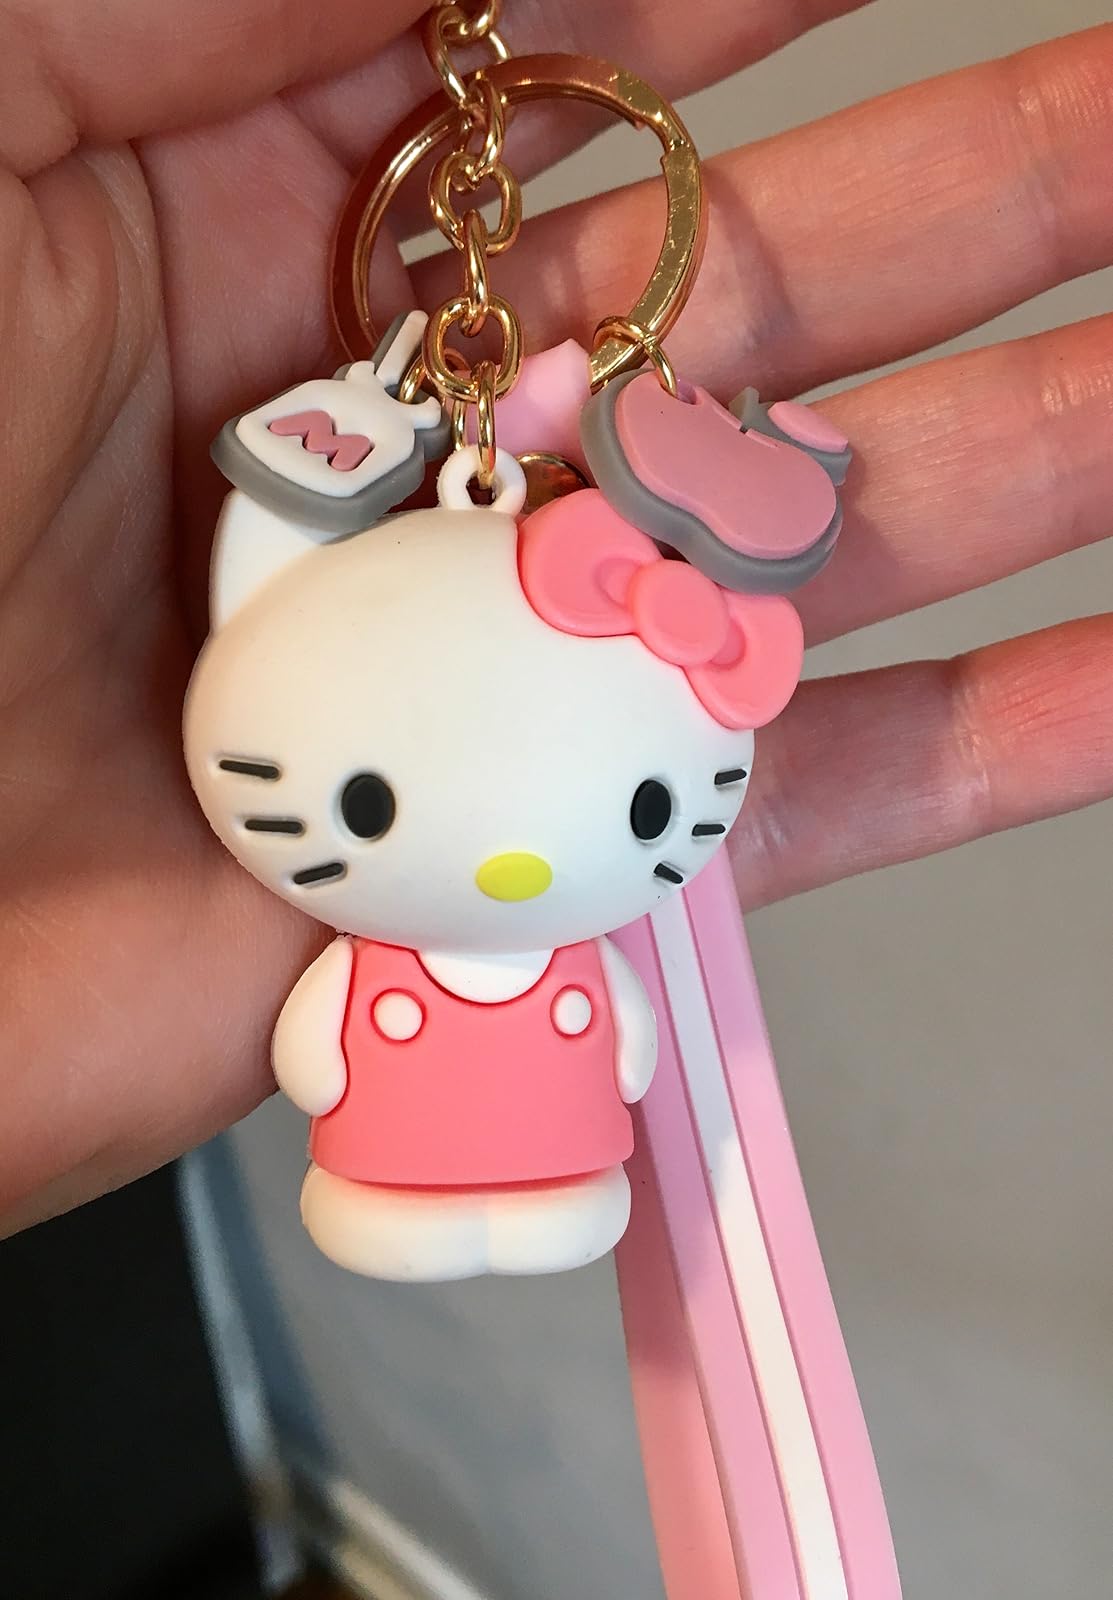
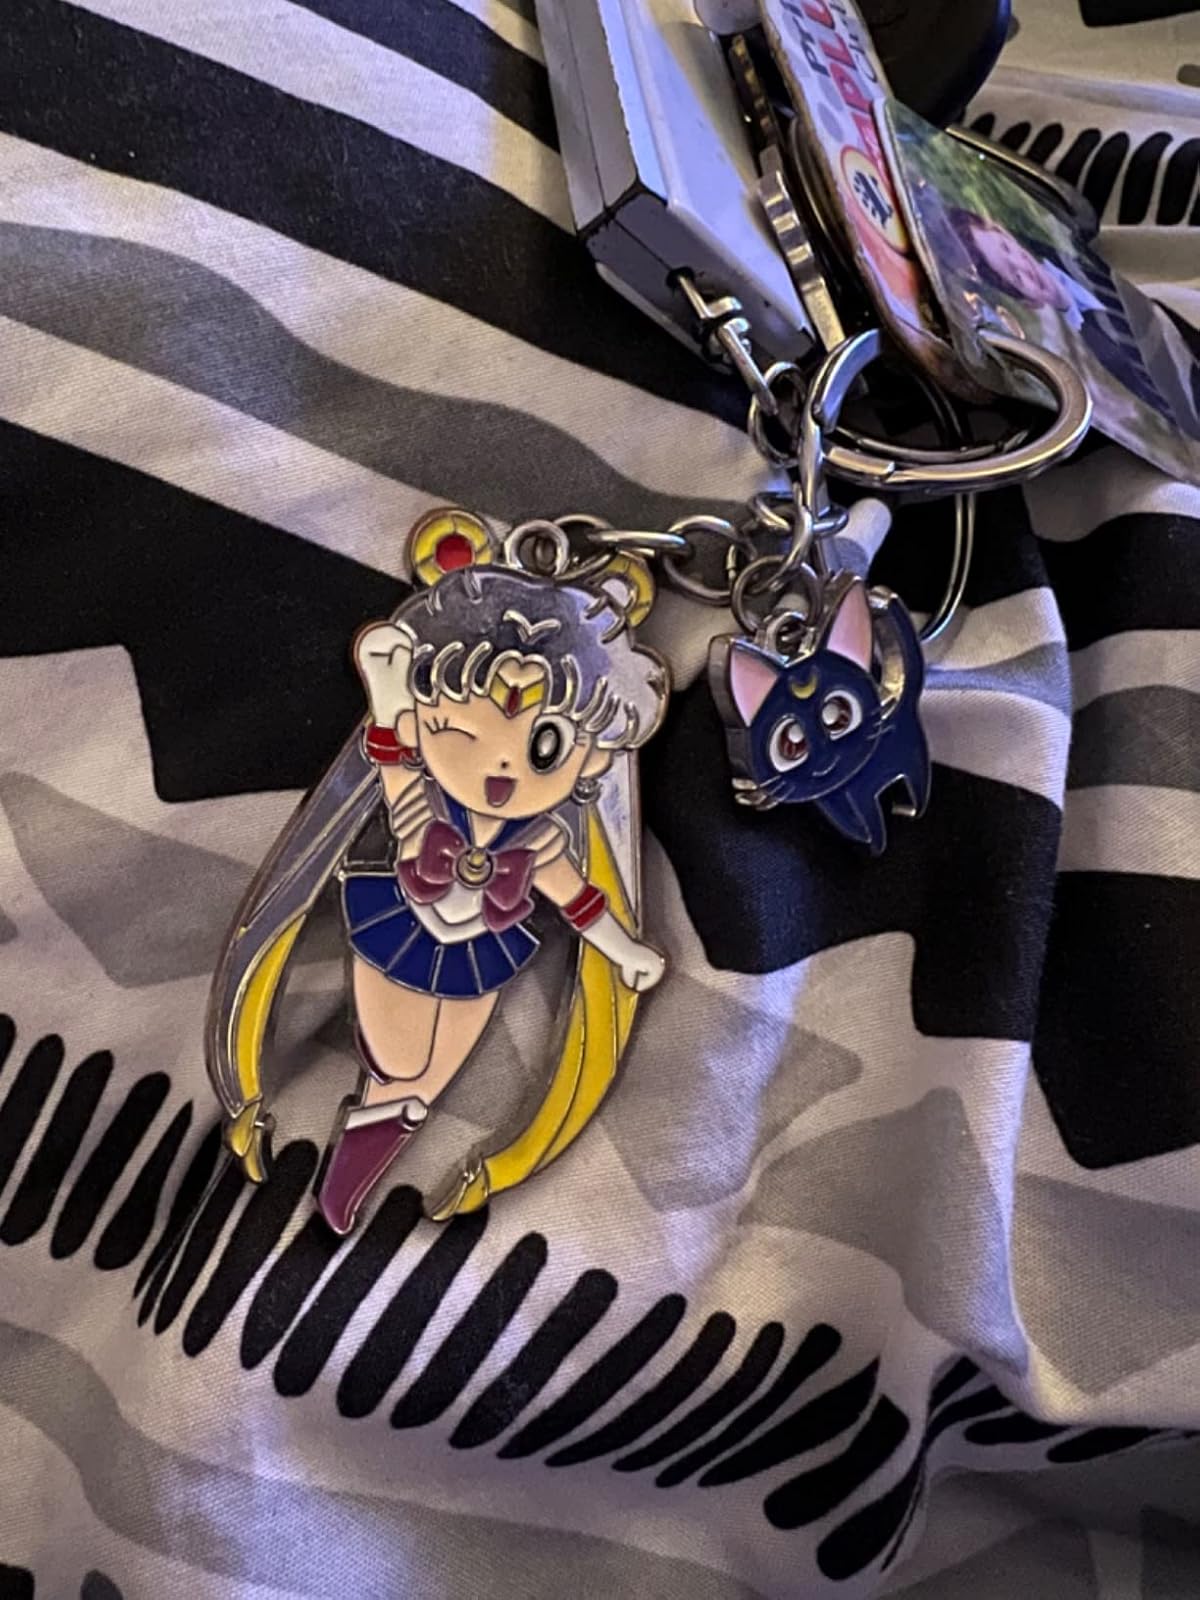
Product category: accessories_keychain
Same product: no